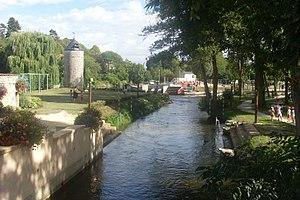
Le Cher à Chateauneuf-sur-Cher
Châteauneuf-sur-Cher est une commune française située dans le département du Cher en région Centre-Val de Loire.